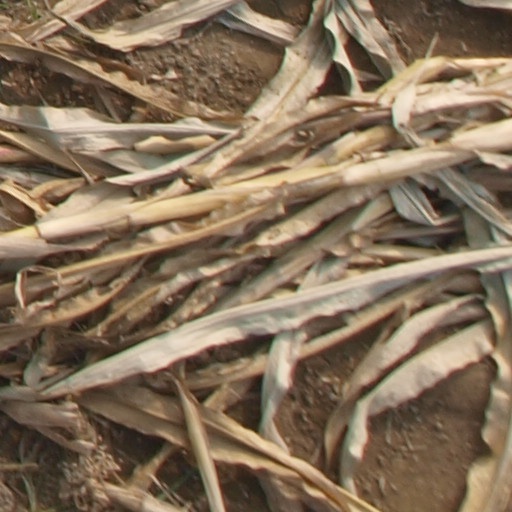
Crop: maize; corn